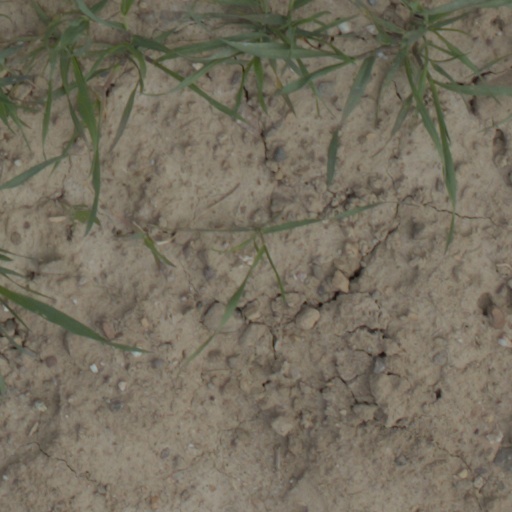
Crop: wheat